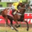
Label: horse